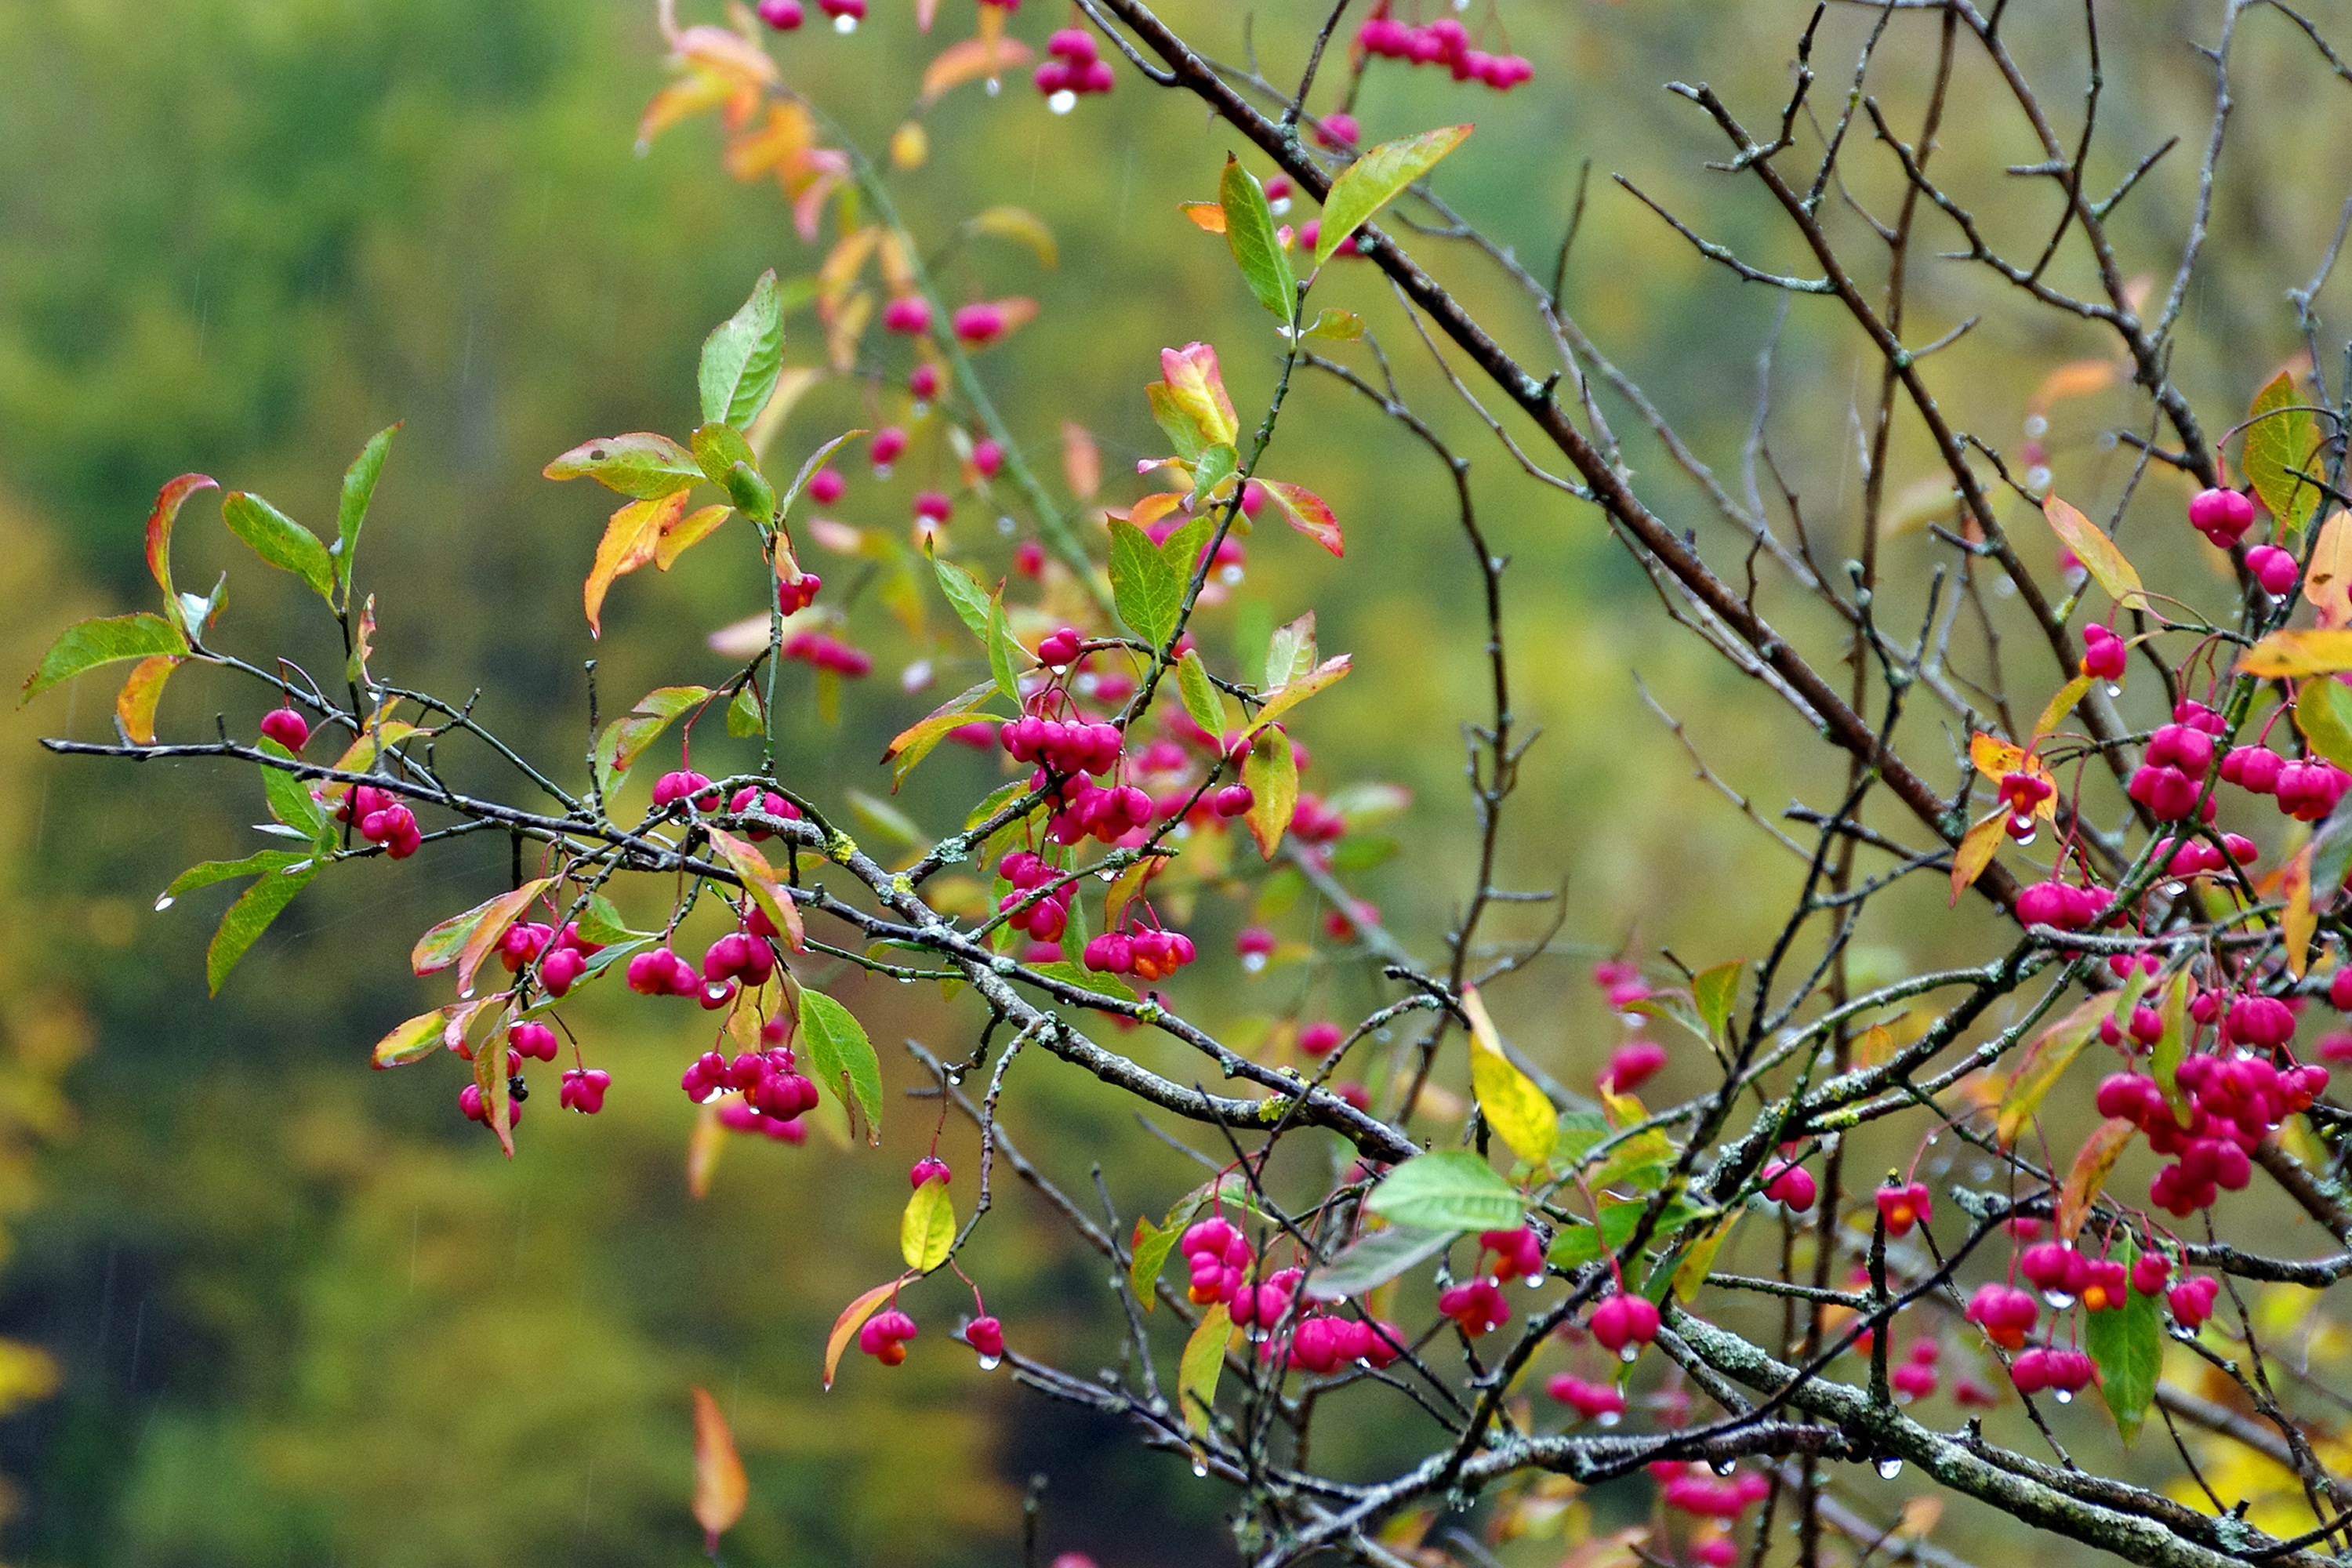
tree, nature, forest, branch, blossom, plant, leaf, flower, spring, produce, autumn, botany, flora, season, flowers, shrub, national park of abruzzo, abruzzo, flowering plant, flowering shrub, euonymus europaeus, woody plant, land plant, fusaggine, the priest's biretta, priest's hat, fusaria